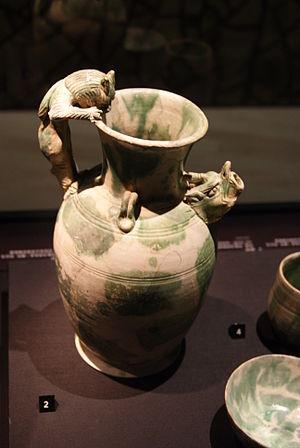
L’épave de Belitung, encore appelée épave Tang ou de Batu Hitam, fut découverte en 1998 par des pêcheurs au large de l'île indonésienne de Belitung, dans le détroit de Gaspar qui la sépare de l'île voisine de Bangka.